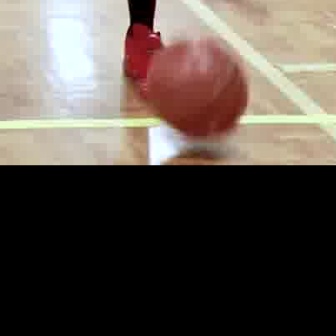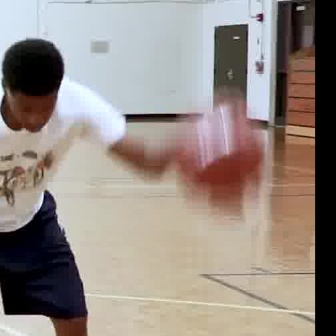
  Please identify the target specified by the bounding box [147,36,248,137] in the first image and locate it in the second image. Return the coordinates in [x_min,y_min,x_max,y_max] format.
Answer: [176,98,265,187]